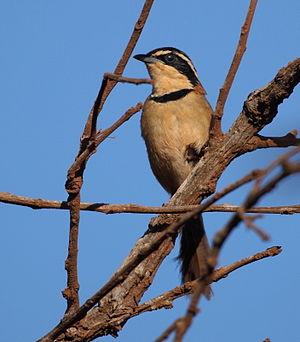
Le Cordon-noir à col roux est une espèce de passereaux de la famille des Melanopareiidae.